Sondra Radvanovsky

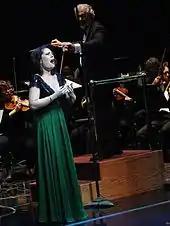
Sondra Radvanovsky in 2008

In 2010, she opened the Canadian Opera Company's season in the title role of Verdi's "Aida". She was successful as Leonora, notably in David McVicar's production of "Il trovatore" at the Metropolitan Opera. In 2011, she hosted the Metropolitan Opera Live in HD, which was broadcast in film theaters around the world. In addition to her specialty in Verdi heroines, she has also sung the title roles of Puccini's "Suor Angelica", Puccini's "Tosca", and Dvorak's "Rusalka", among others.